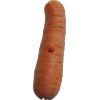
Label: carrot